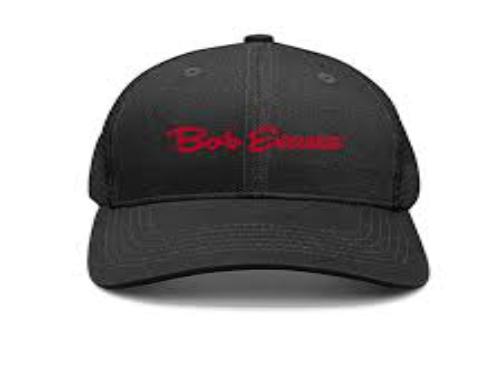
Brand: Bob Evans Restaurants
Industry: Clothes